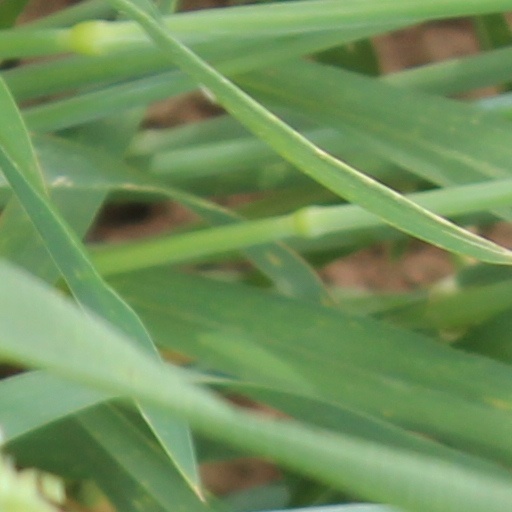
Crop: wheat